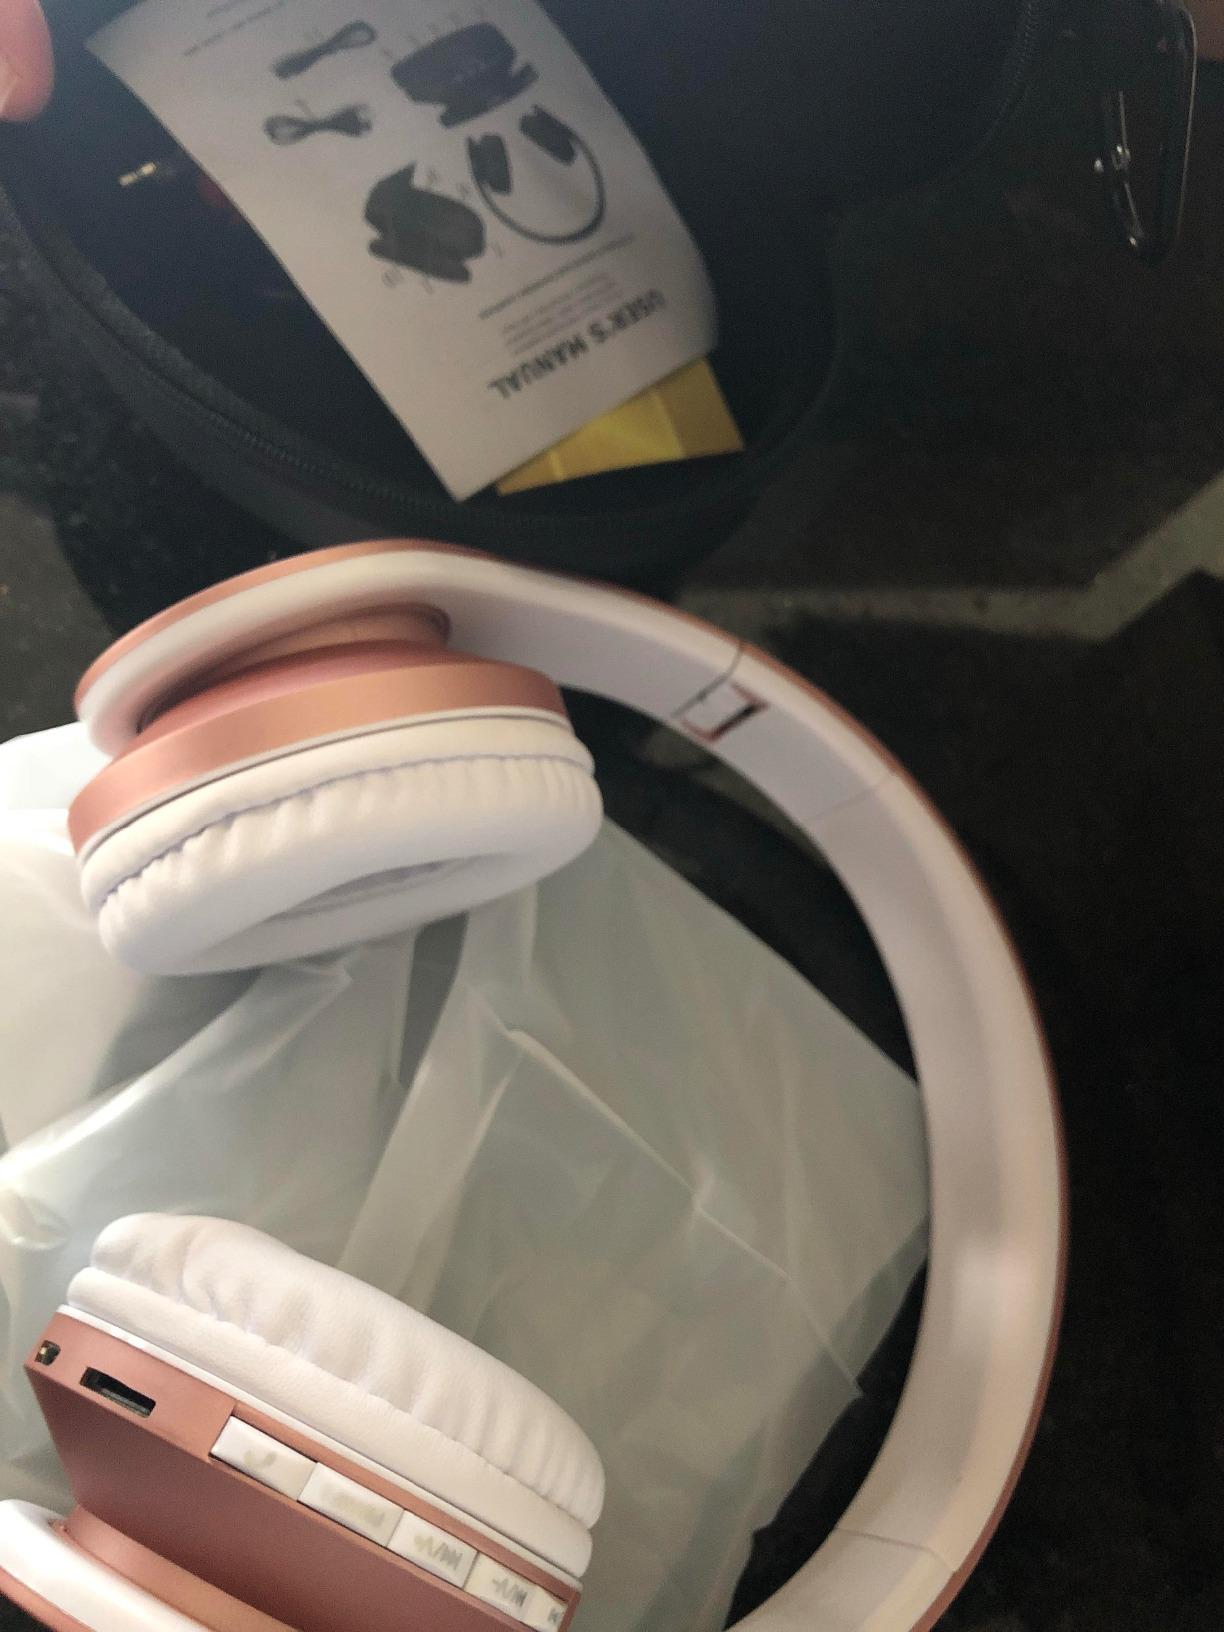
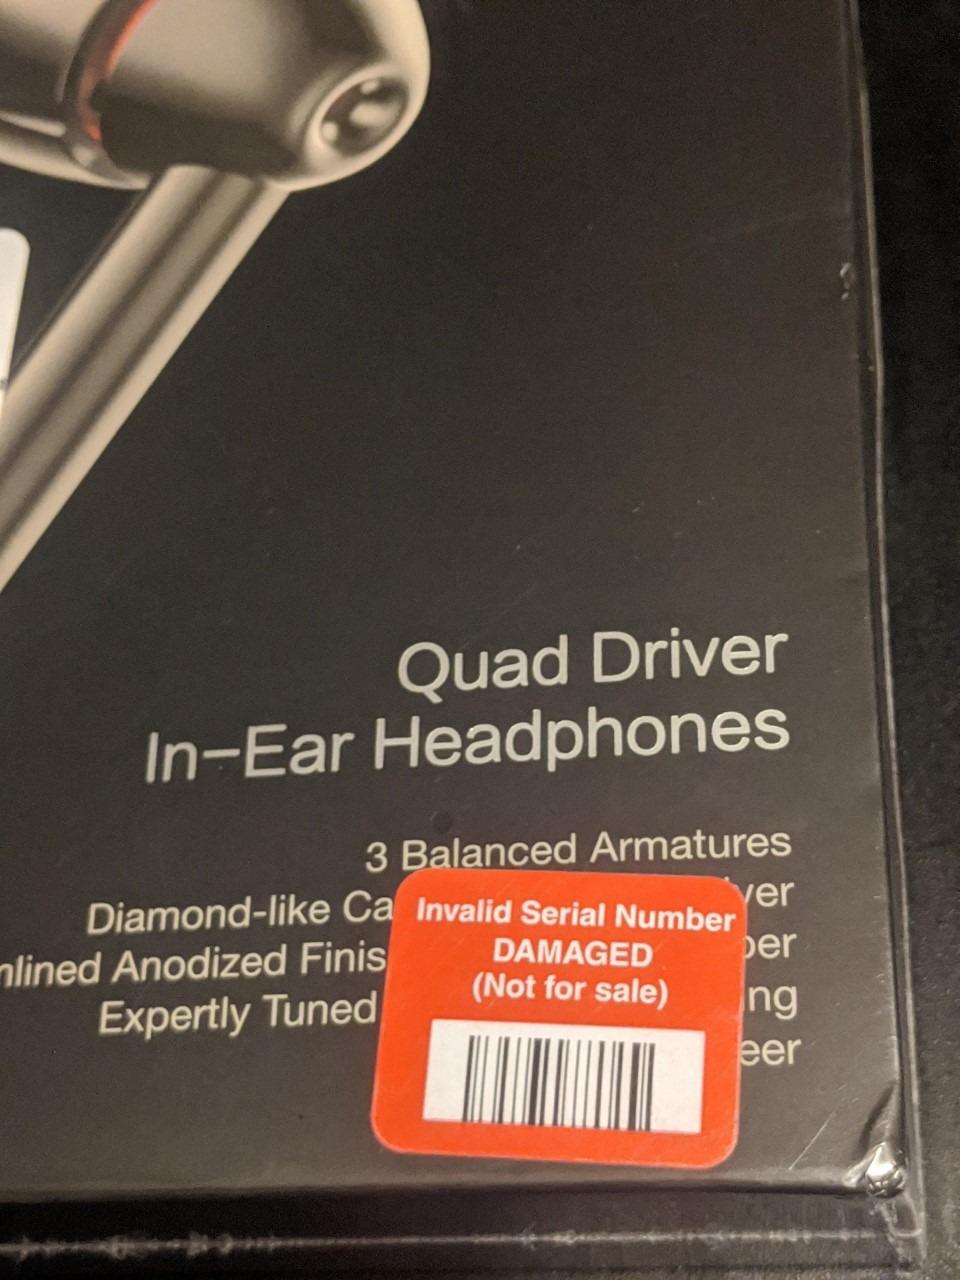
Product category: headphones
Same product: no